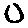
Label: 0